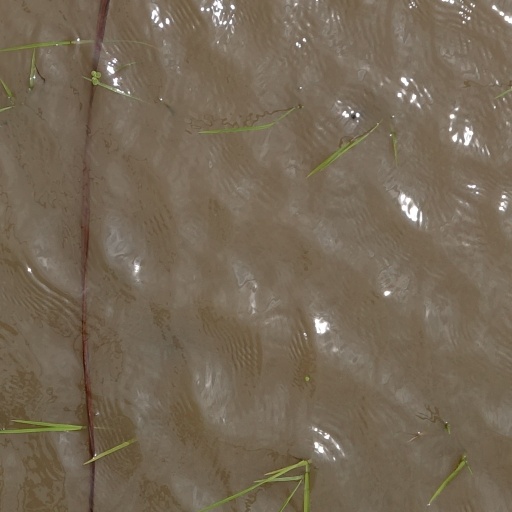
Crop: rice